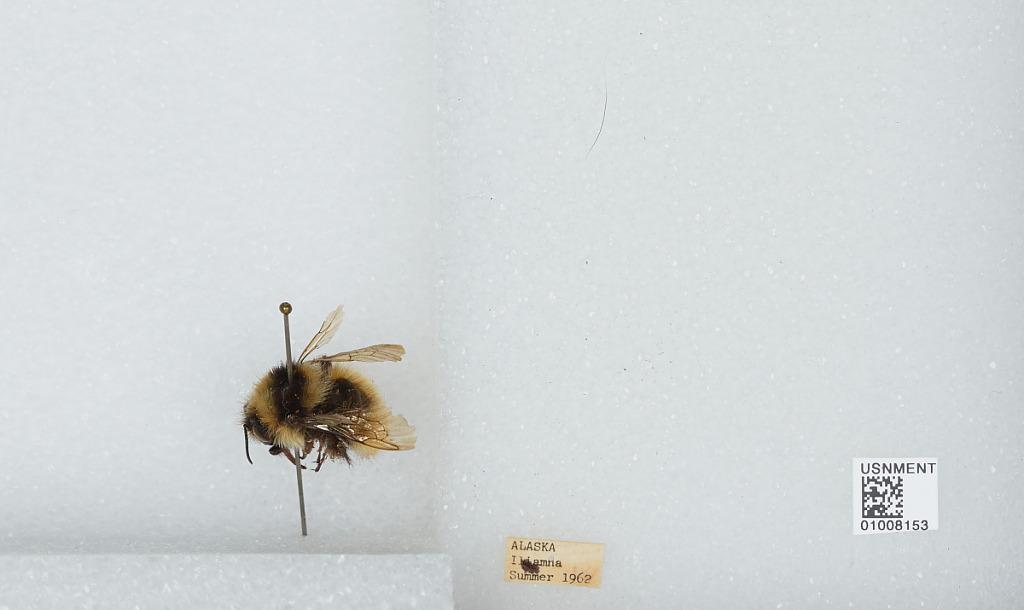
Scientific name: Bombus (Pyrobombus) flavifrons Cresson
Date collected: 1962--
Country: United States
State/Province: Alaska
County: Lake and Peninsula
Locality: Iliamna
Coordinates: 59.765, -154.84